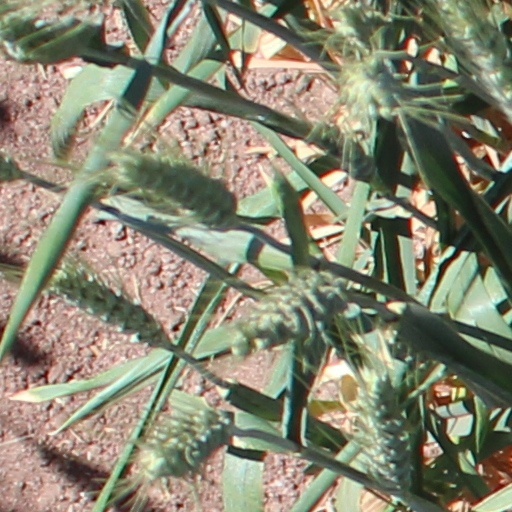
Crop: wheat